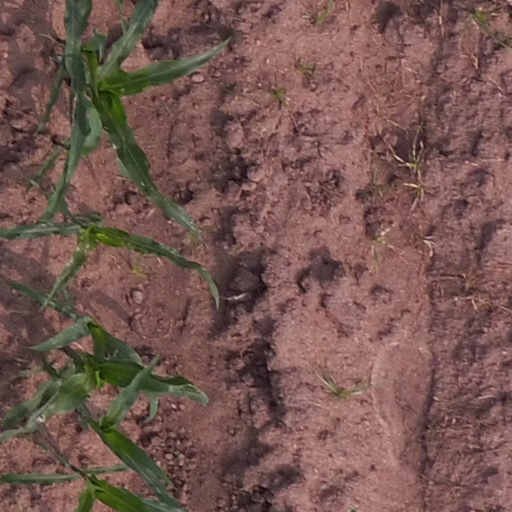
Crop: maize; corn